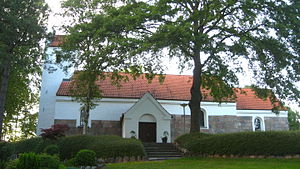
Hammer Sogn (Aalborg Kommune)
Hammer Kirke
Hammer Kirke, Aalborg Kommune
Hammer Sogn er et sogn i Aalborg Nordre Provsti. Sognet ligger i Aalborg Kommune; indtil Kommunalreformen i 1970 lå det i Kær Herred.